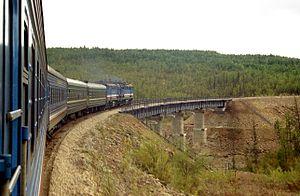
La Magistrale Amour-Iakoutie est une ligne de chemin de fer située en Sibérie, Russie qui relie la ligne du Transsibérien et celle de la Magistrale Baïkal-Amour au sud de la République de Sakha. L'appellation AIAM n'est pas officielle mais est celle utilisée par les représentants officiels du chemin de fer russe ; il n'existe aucun organisme ferroviaire public ou privé portant ce nom.